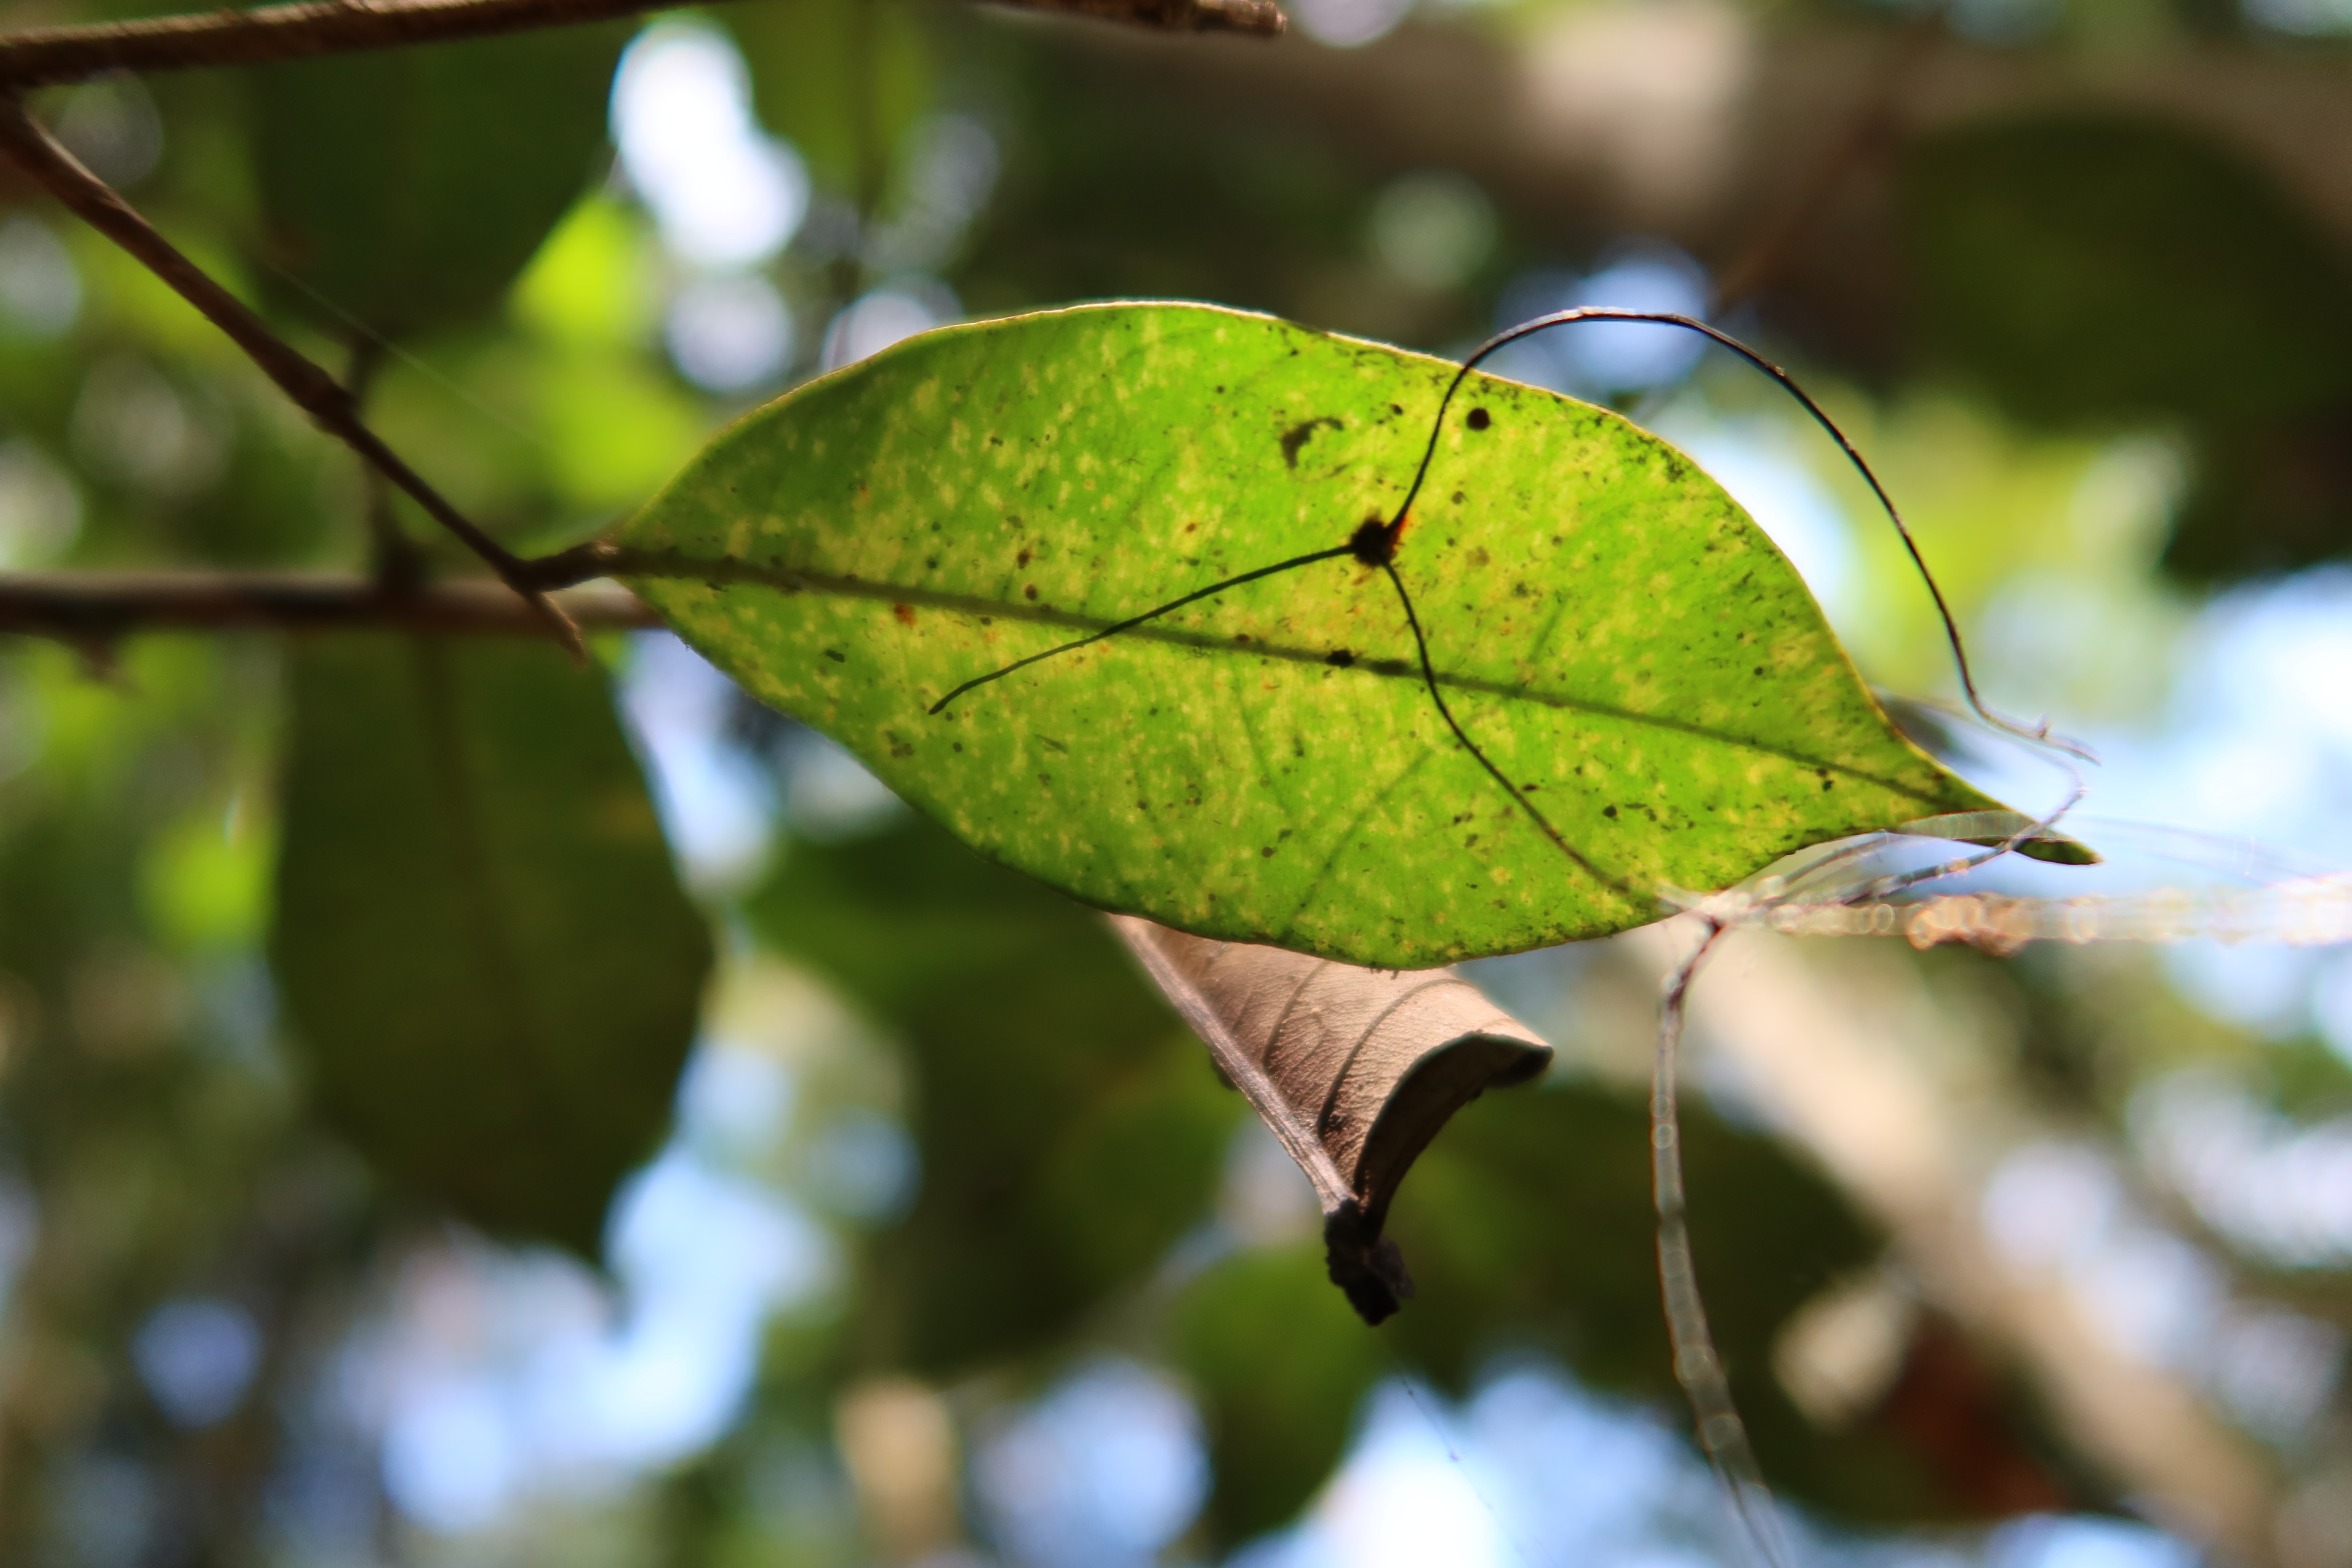
Label: Spiders